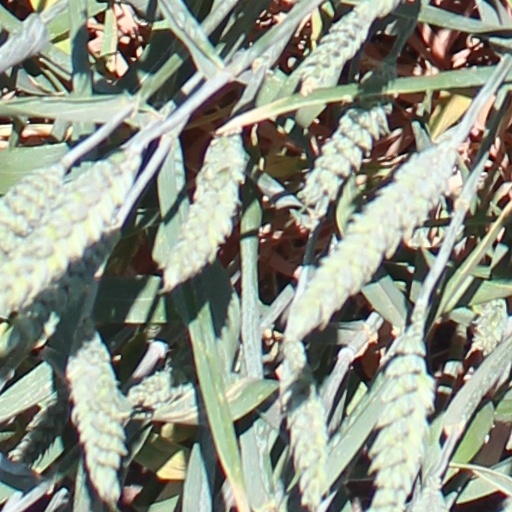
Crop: wheat